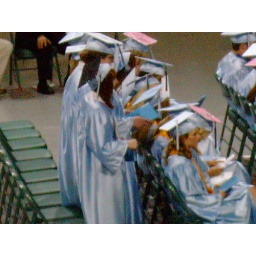
First in row standing with black top on hat.